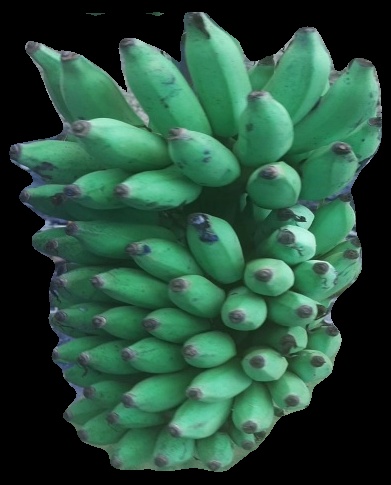
Variety: elakki-bale
Grade: grade2